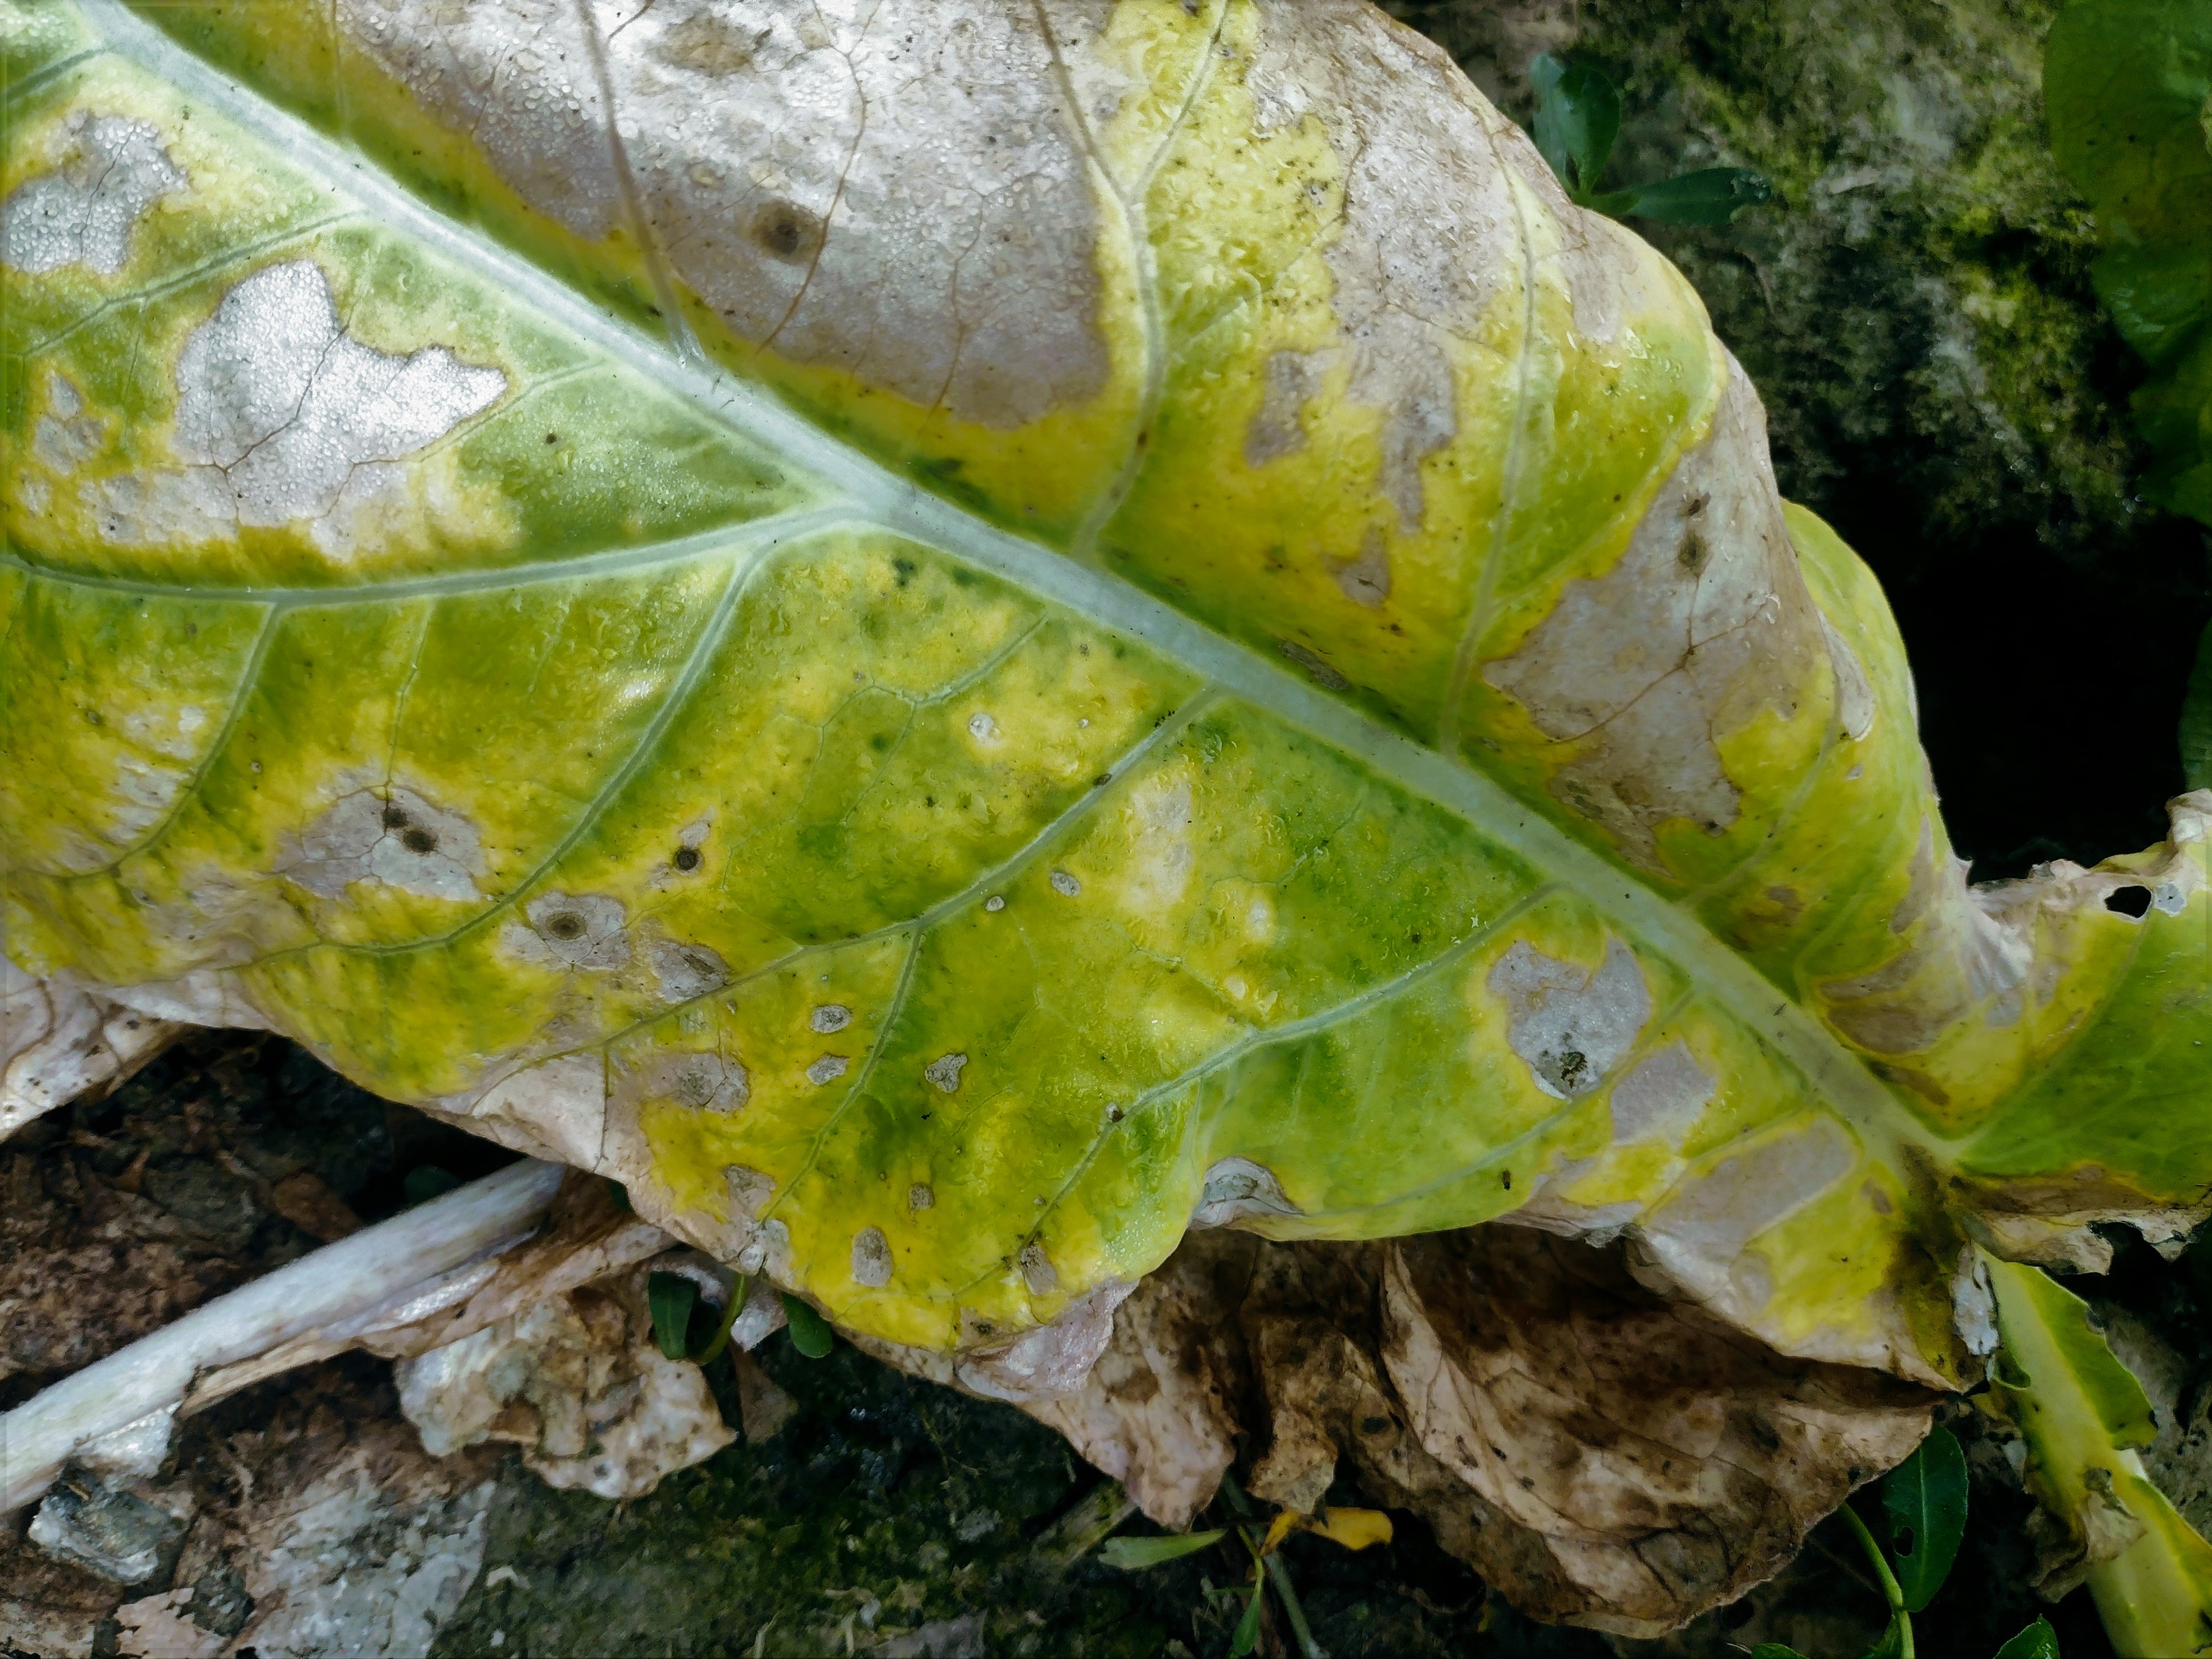
Label: Downy Mildew